Kuch Kar Dikha

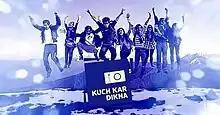
Title screen

Kuch Kar Dikha (English: do something) is a 2014 travel reality show presented by Nokia Pakistan, based on a 38-day journey of 9 people across Pakistan. The show was announced on 18 February along with the launch of Lumia 1520 and 1320. First aired 28 February 2014 on ARY Digital with weekly episodes airing on Fridays.